Margaret A. Edwards

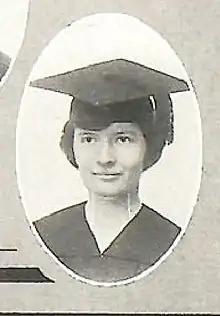
Alexander at graduation in 1922

Margaret Alexander Edwards (October 23, 1902 – April 19, 1988) was an American educator and librarian who was at the forefront of the movement for young adult services in the 20th century. She is the namesake of the Margaret Edwards Award for young adult literature.